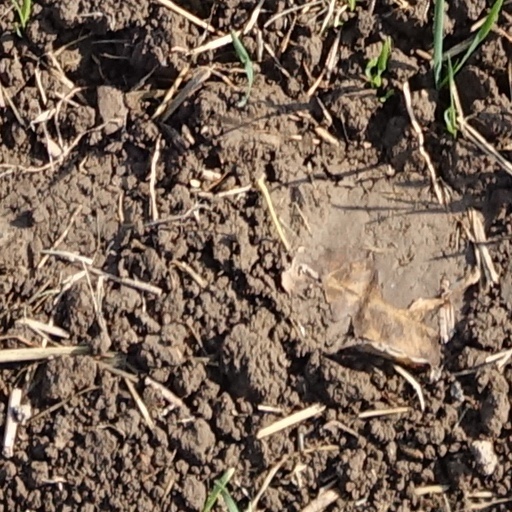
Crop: wheat